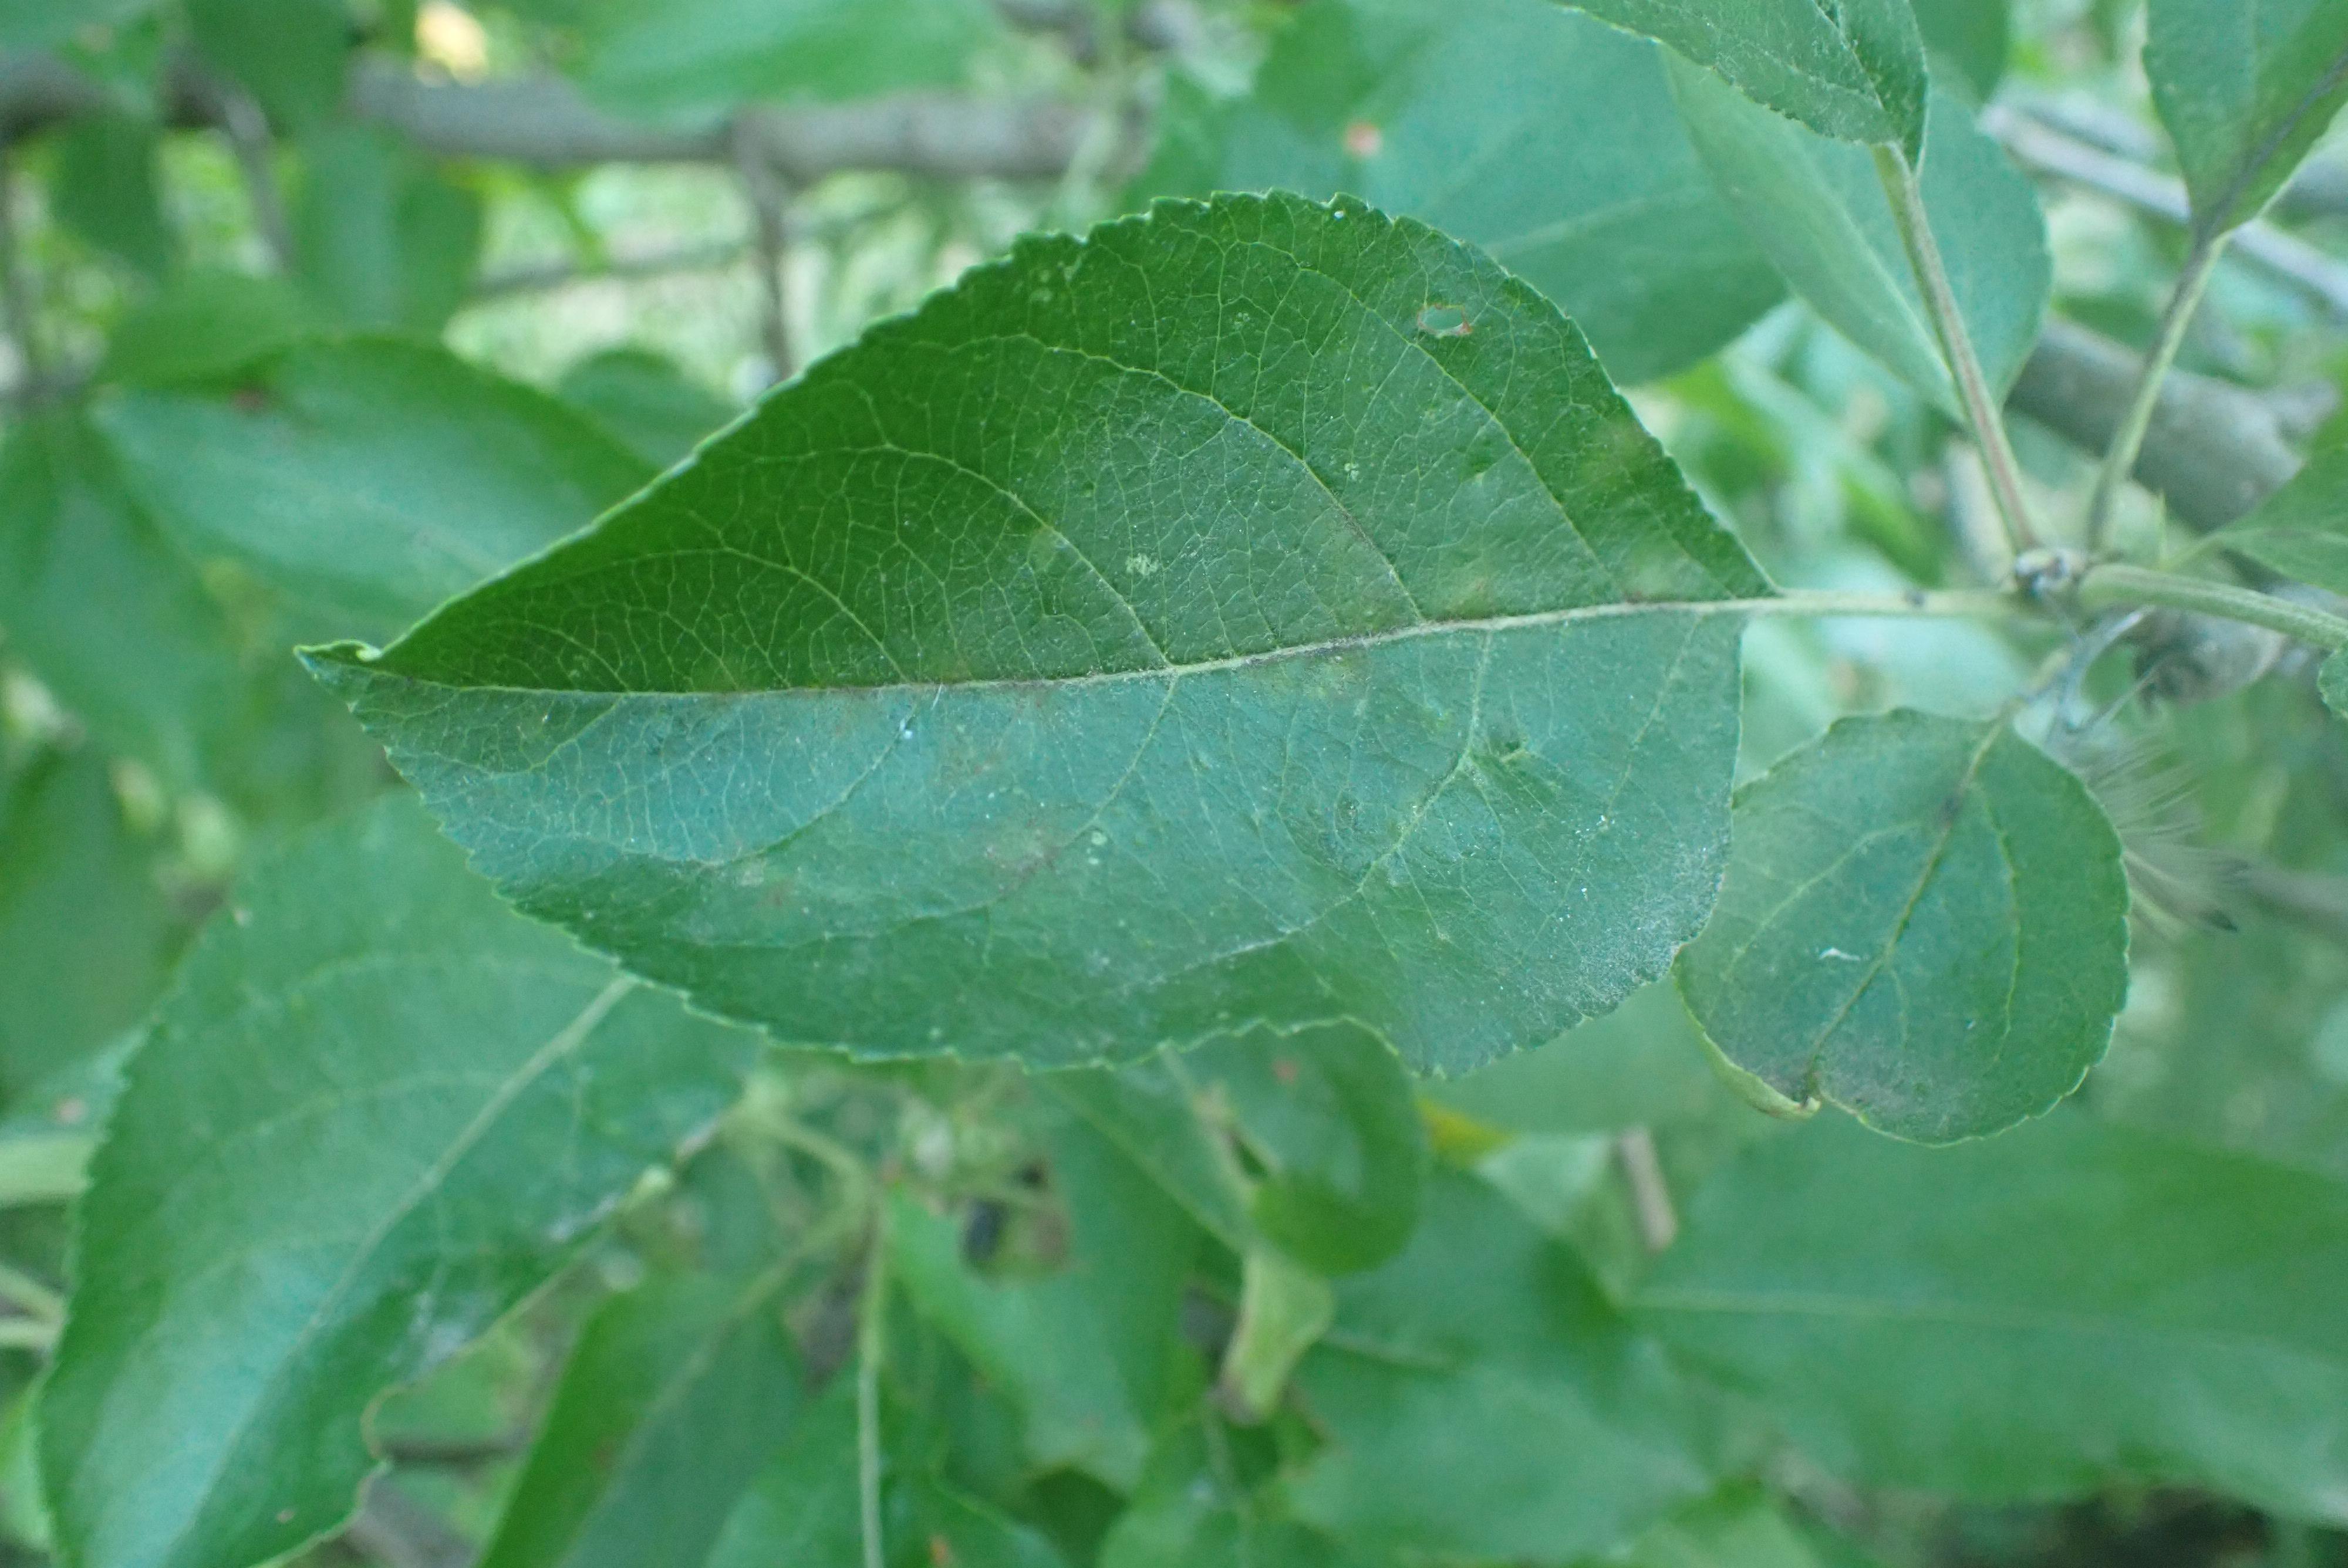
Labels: scab